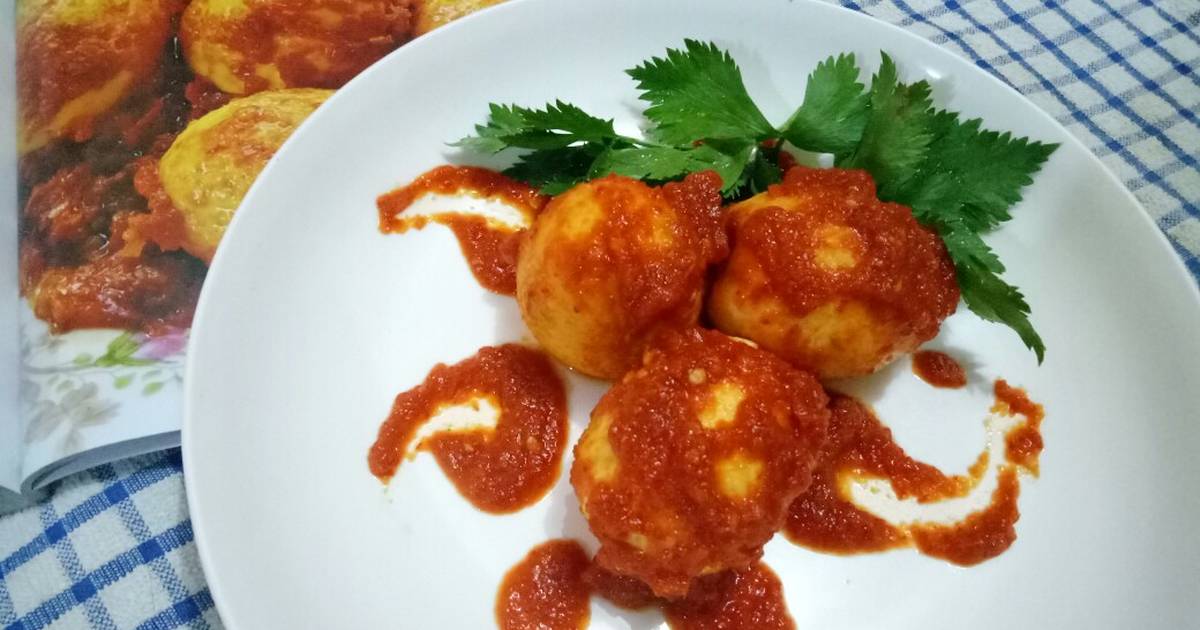
Label: telur_balado